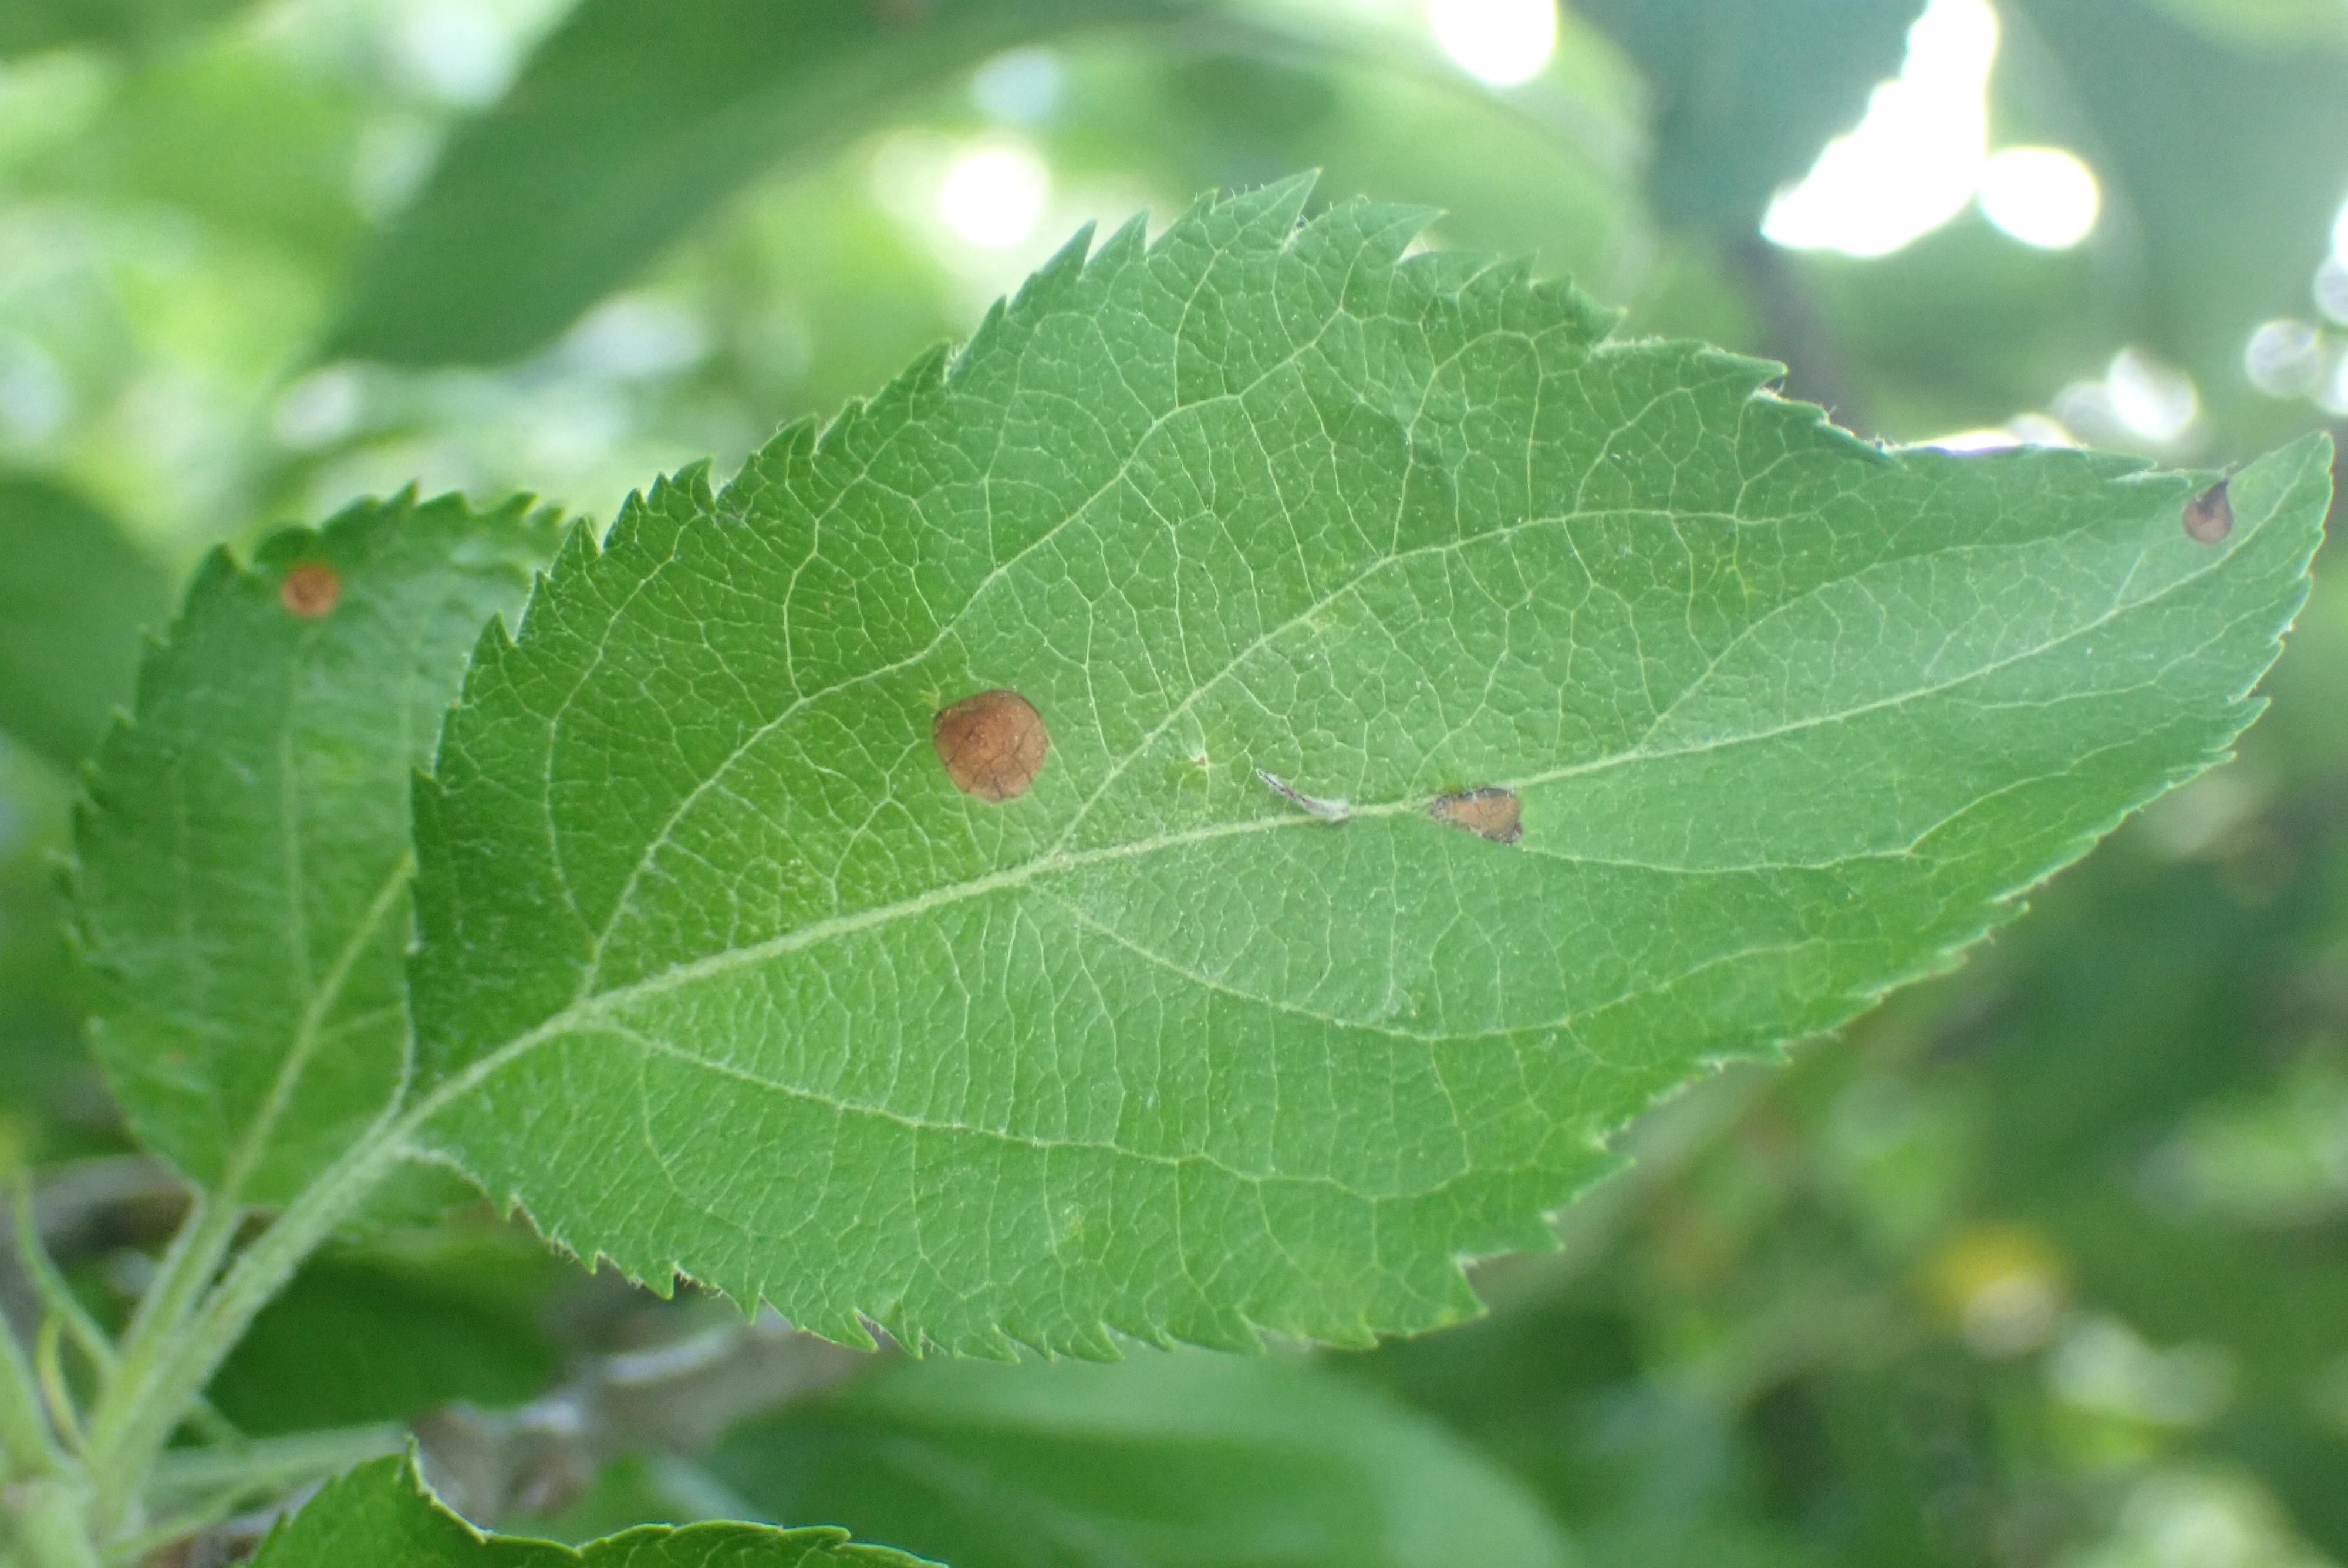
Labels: frog_eye_leaf_spot